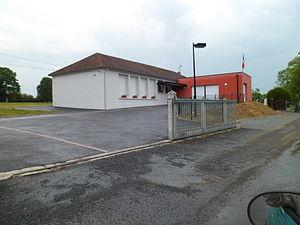
Église Saint-Jean de fr:Lamberville (Manche)
Lamberville est une commune française, située dans le département de la Manche en région Normandie, peuplée de 174 habitants.